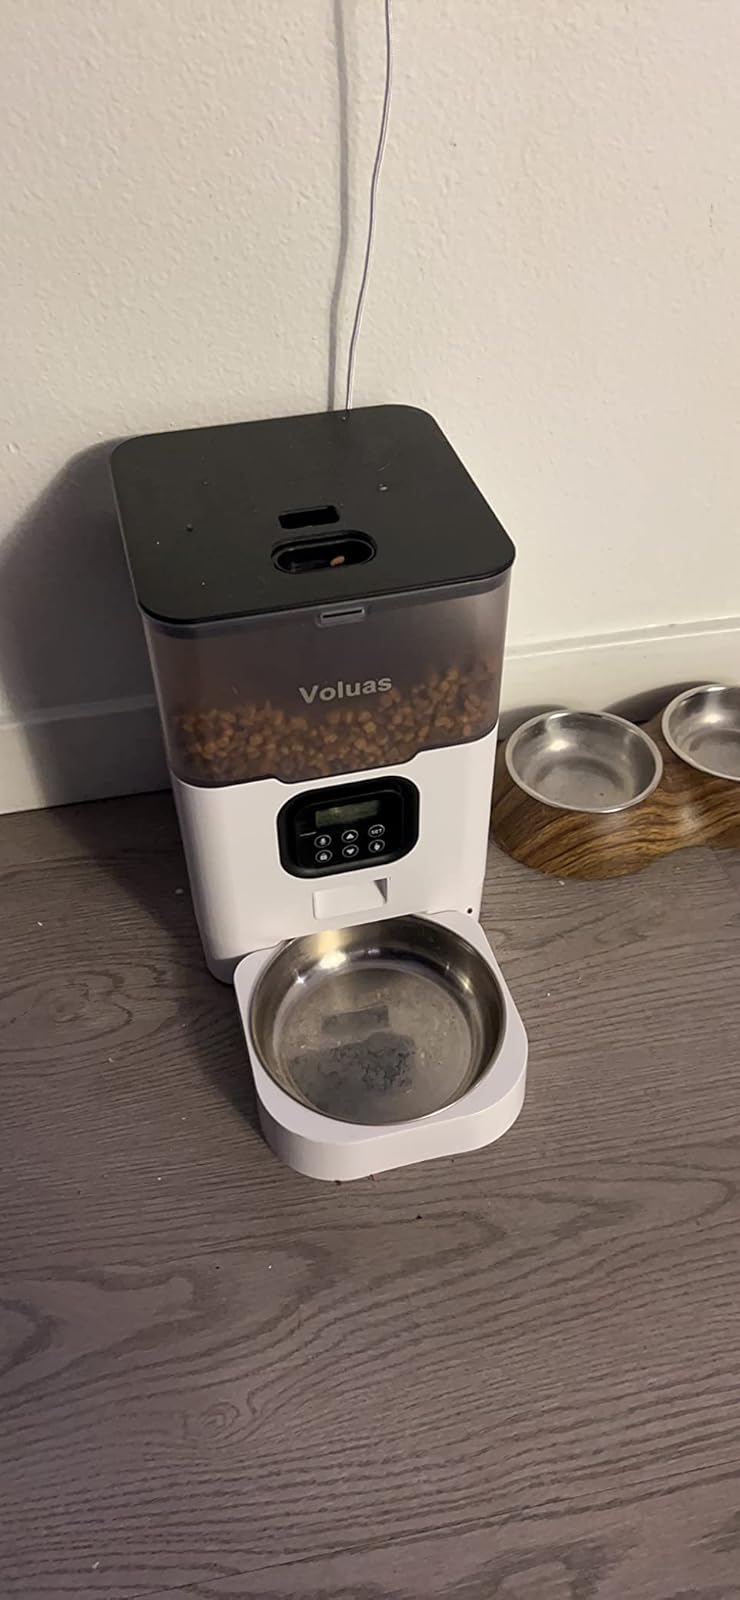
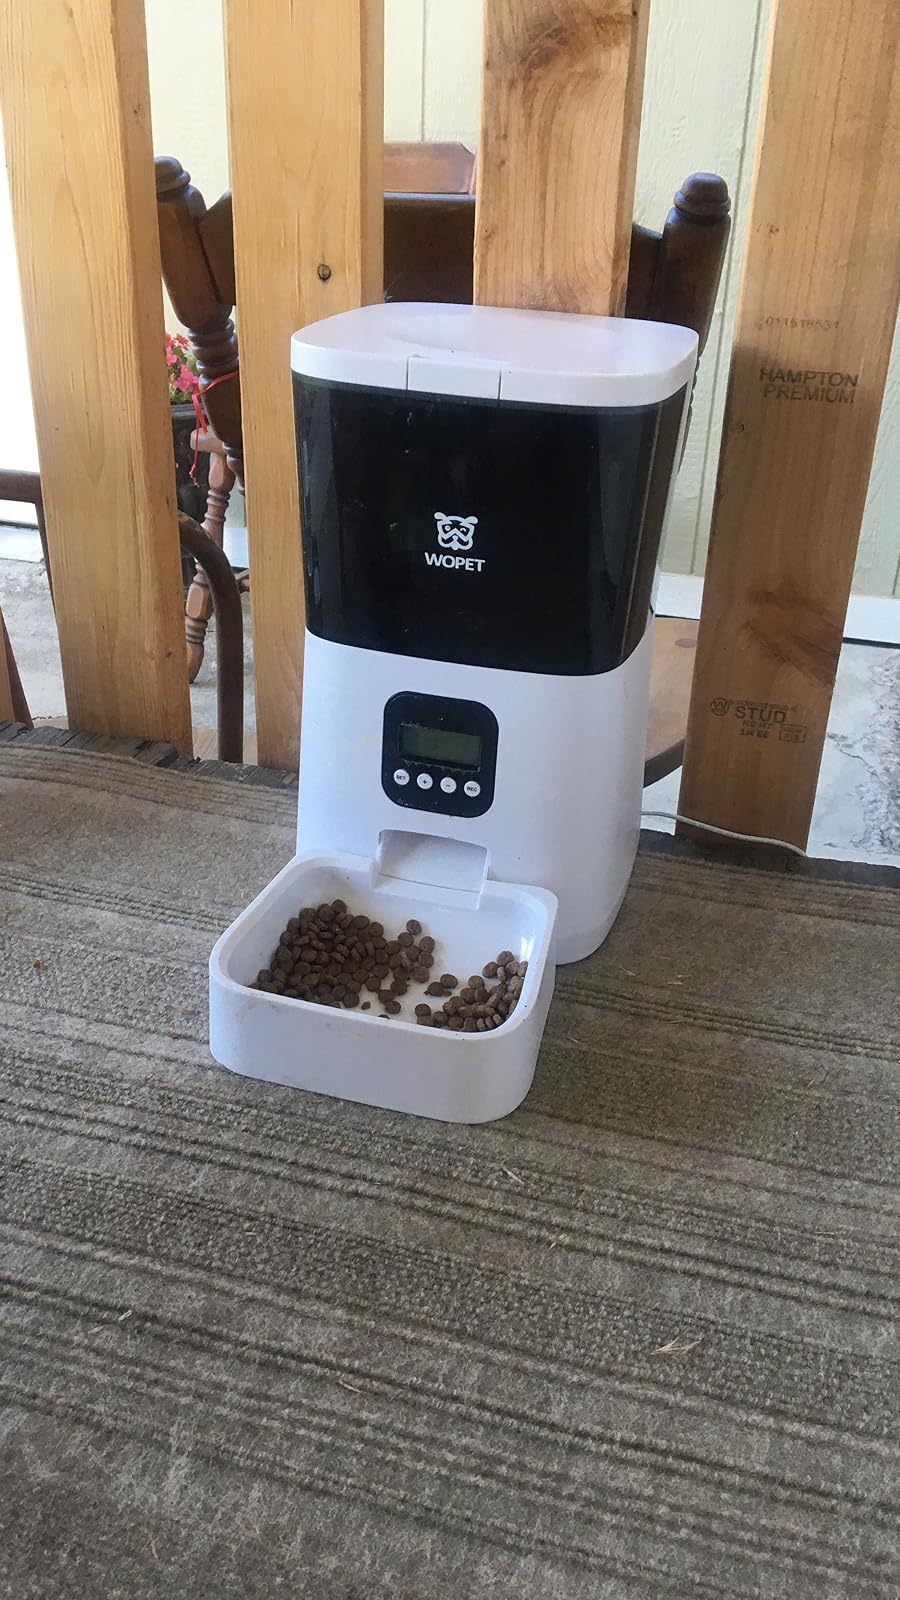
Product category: items_feeder
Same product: no